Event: Ecuador Earthquake
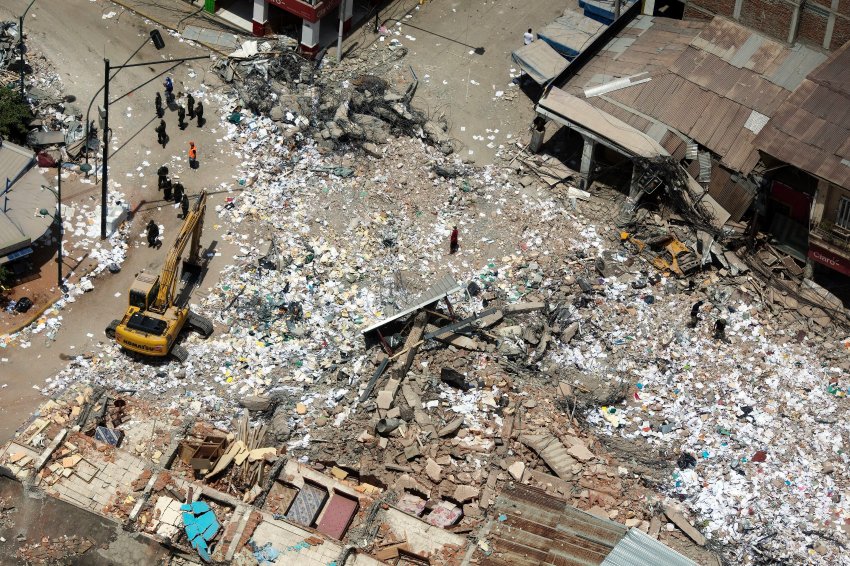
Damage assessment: damage